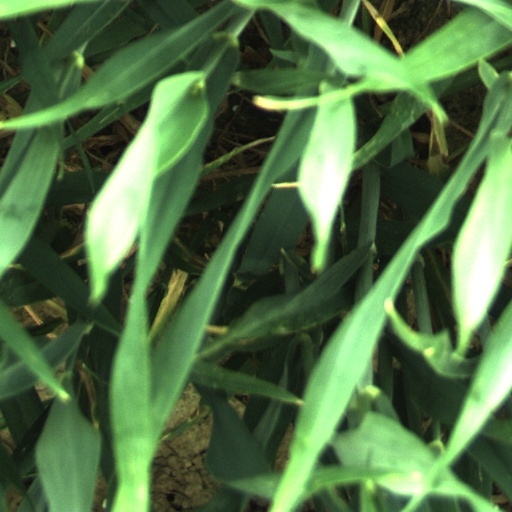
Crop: wheat